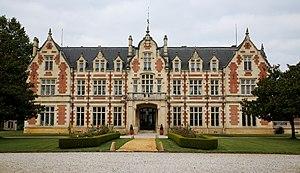
Le château Cantenac Brown, est un domaine viticole de 48 hectares situé à Cantenac en Gironde. En AOC margaux, il est classé troisième grand cru dans la classification officielle des vins de Bordeaux de 1855.